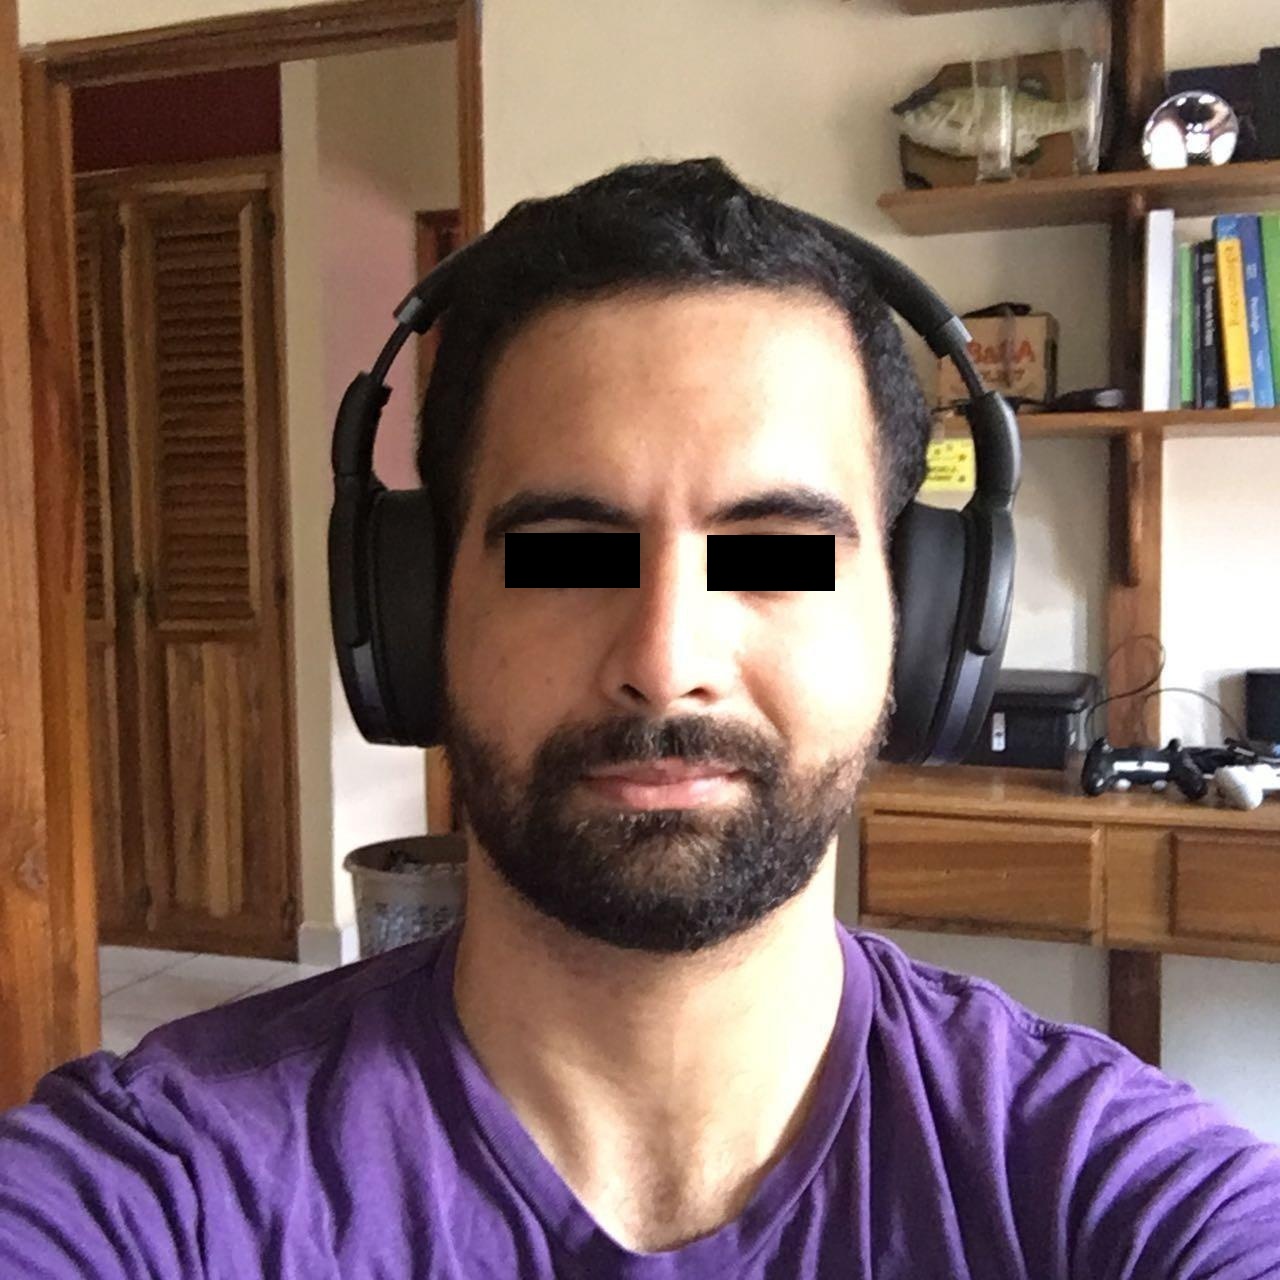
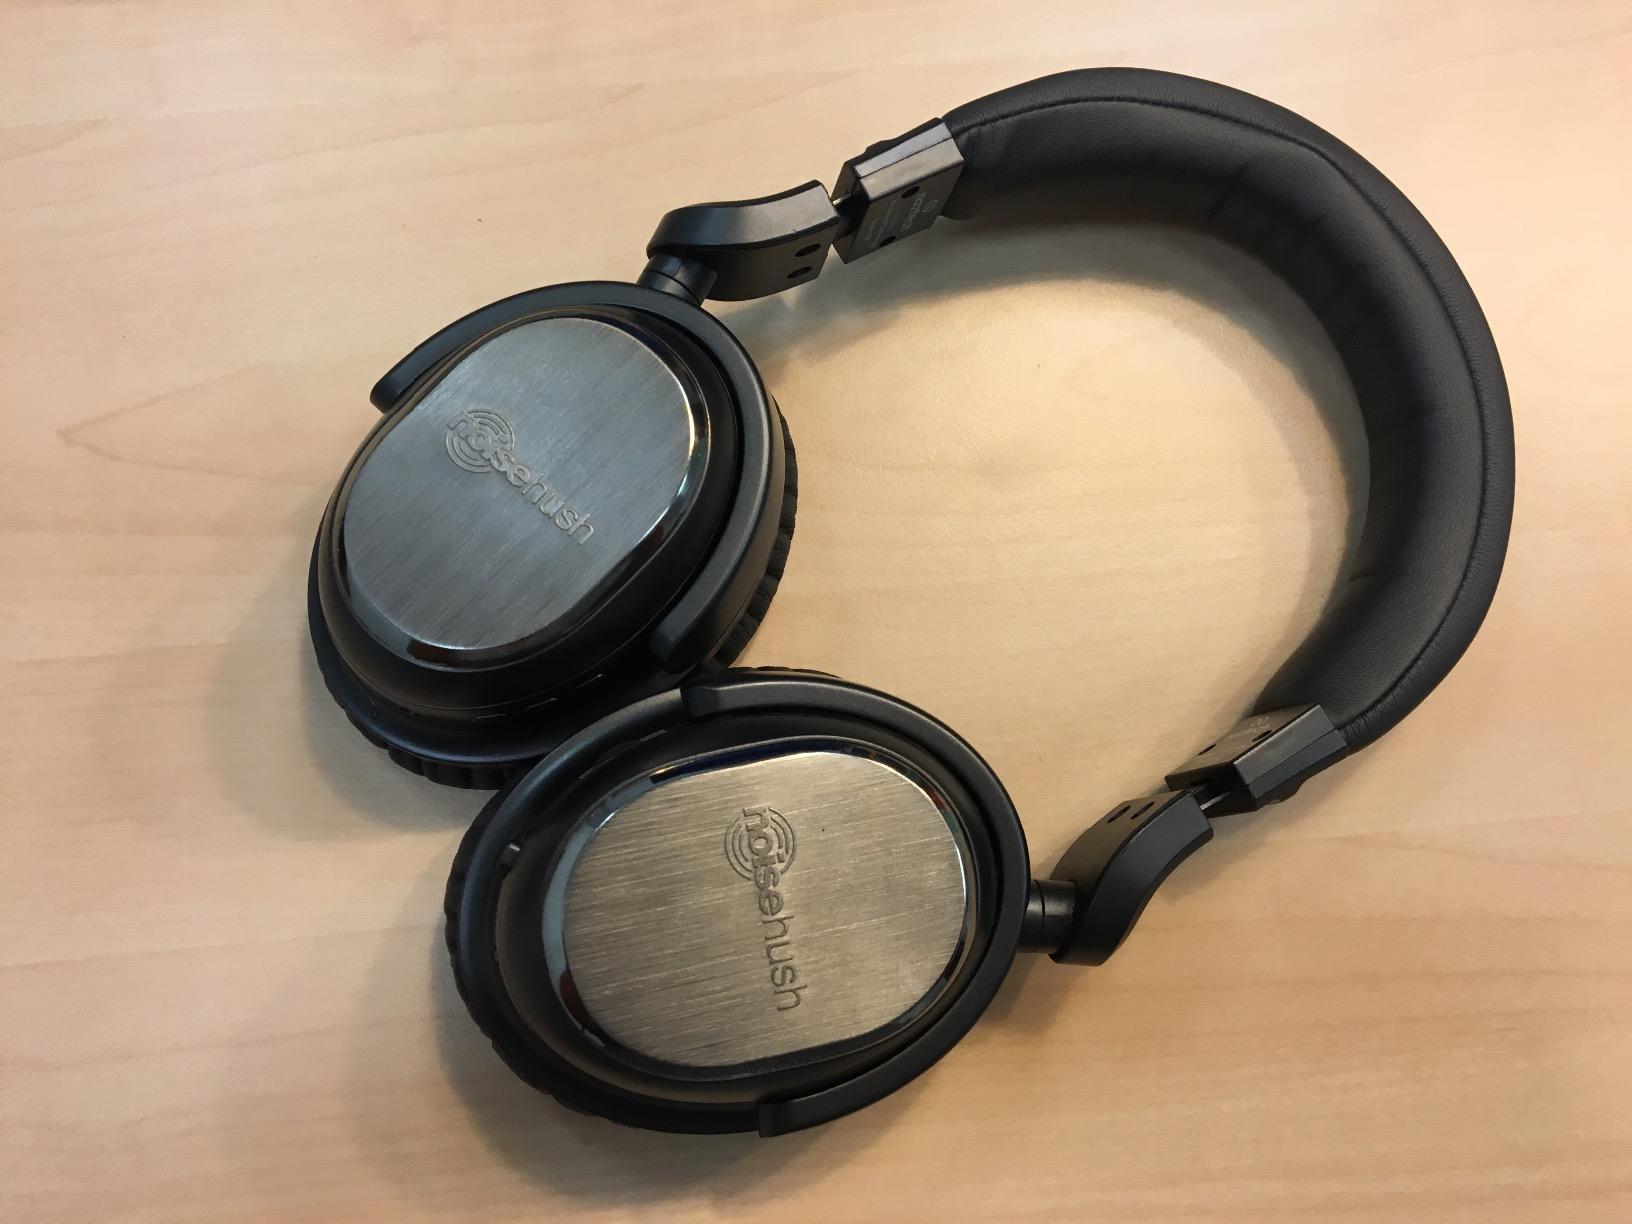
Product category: headphones
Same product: no